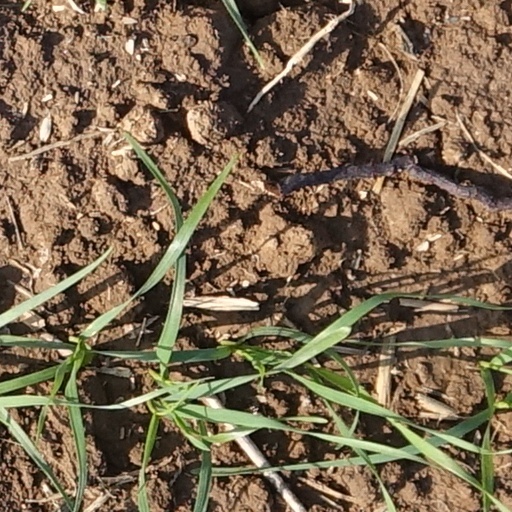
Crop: wheat